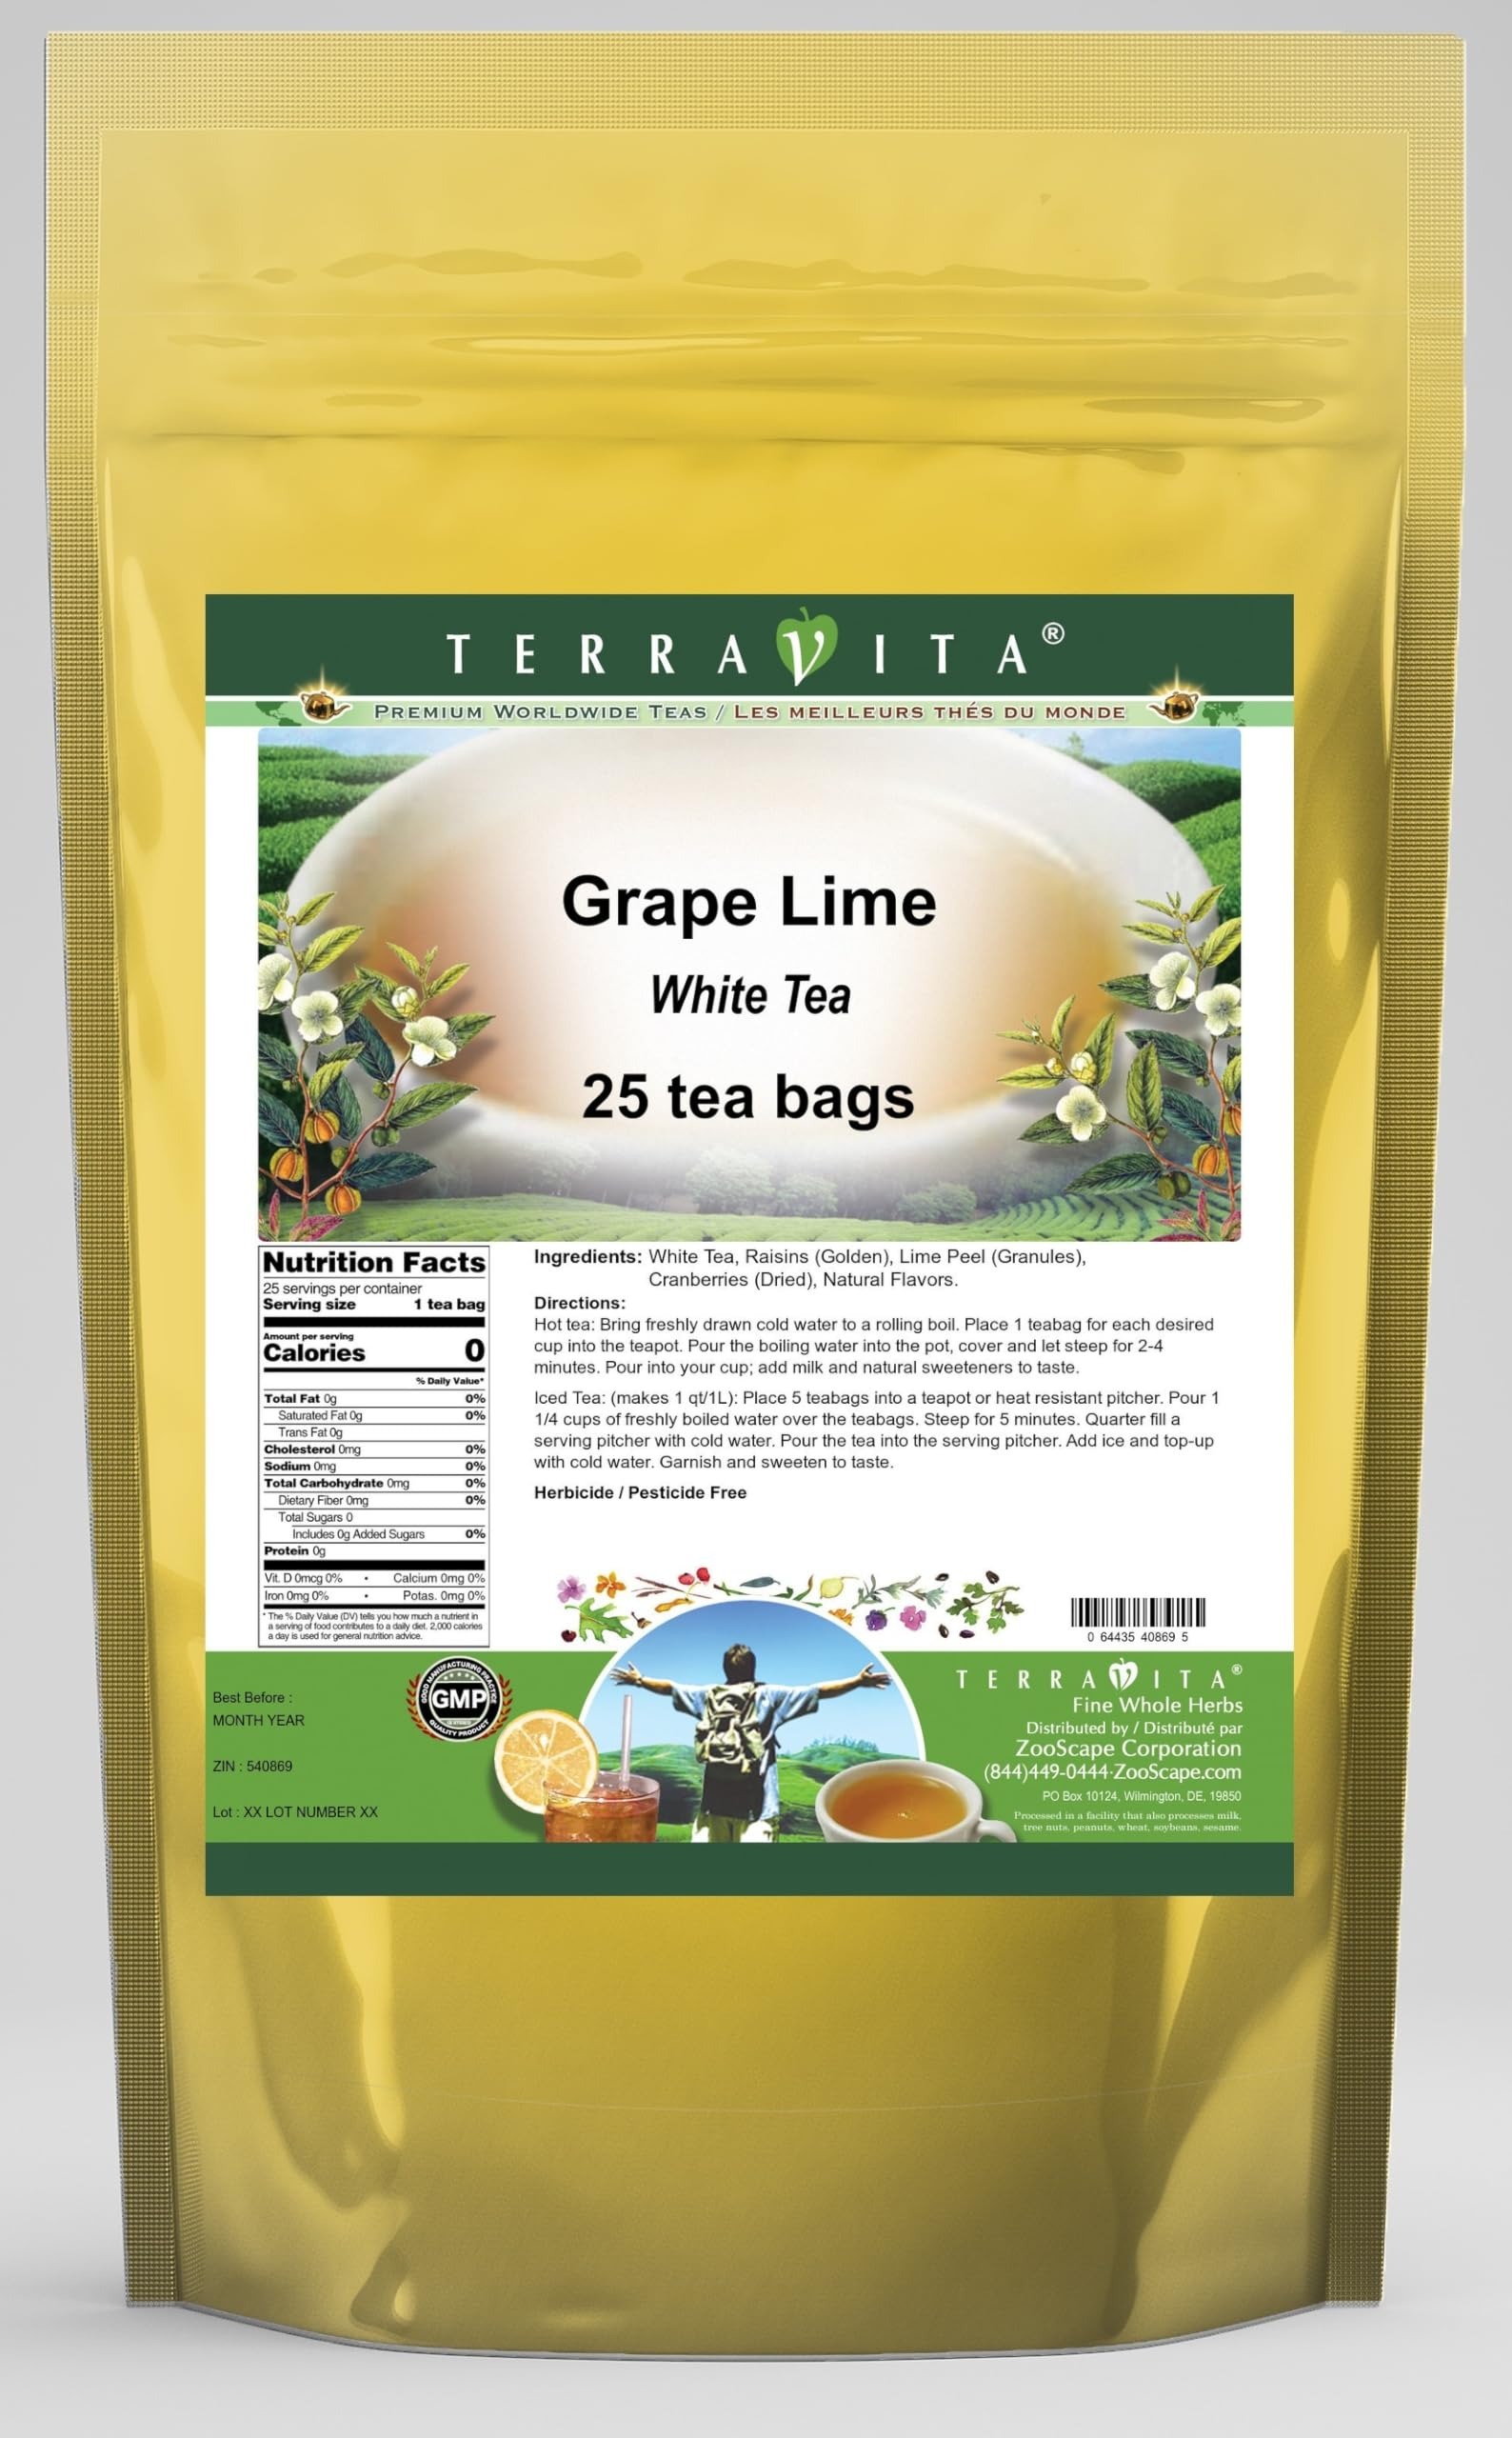
Item Name: Grape Lime White Tea (25 tea bags, ZIN: 540869) - 2 Pack
Bullet Point 1: Our Grape Lime White Tea is a mouth-watering flavored White tea with Raisins (Golden), Lime Peel and Cranberries that you can enjoy all year round! The aroma and Grape Lime flavor is a delight! - Ingredients: White tea, Raisins (Golden), Lime Peel, Cranberries and Natural Grape Lime Flavor.
Bullet Point 2: No fillers.
Bullet Point 3: Manufacturer: TerraVita
Bullet Point 4: Size: 25 tea bags
Bullet Point 5: White Tea Bags - Packed in a convenient upright pouch!
Product Description: Our Grape Lime White Tea is a mouth-watering flavored White tea with Raisins (Golden), Lime Peel and Cranberries that you can enjoy all year round! The aroma and Grape Lime flavor is a delight! - Ingredients: White tea, Raisins (Golden), Lime Peel, Cranberries and Natural Grape Lime Flavor. - Hot tea brewing method: Bring freshly drawn cold water to a rolling boil. Place 1 teabag for each desired cup into the teapot. Pour the boiling water into the pot, cover and let steep for 2-4 minutes. Pour into your cup; add milk and natural sweeteners to taste. - Iced tea brewing method: (to make 1 liter/quart): Place 5 teabags into a teapot or heat resistant pitcher. Pour 1 1/4 cups of freshly boiled water over the teabags. Steep for 5 minutes. Quarter fill a serving pitcher with cold water. Pour the tea into the serving pitcher. Add ice and top-up with cold water. Garnish and sweeten to taste. - TerraVita is an exclusive line of premium-quality, natural source products that use only the finest, purest and most potent ingredients found around the world. TerraVita is hallmarked by the highest possible standards of purity, potency, stability and freshness. All of our products are prepared with the highest elements of quality control, from raw materials through the entire manufacturing process, up to and including the moment that the bottles or bags are sealed for freshness and shipped out to you. Our highest possible standards are certified by independent laboratories and backed by our personal guarantee. - TerraVita exists to meet and ensure your family's health and wellness without the harmful effects of chemicals and health products. We strive to make all of our products affordable and reliable and are constantly searching the market to maintain our affordability and to look for
Value: 50.0
Unit: Count

Price: 50.1